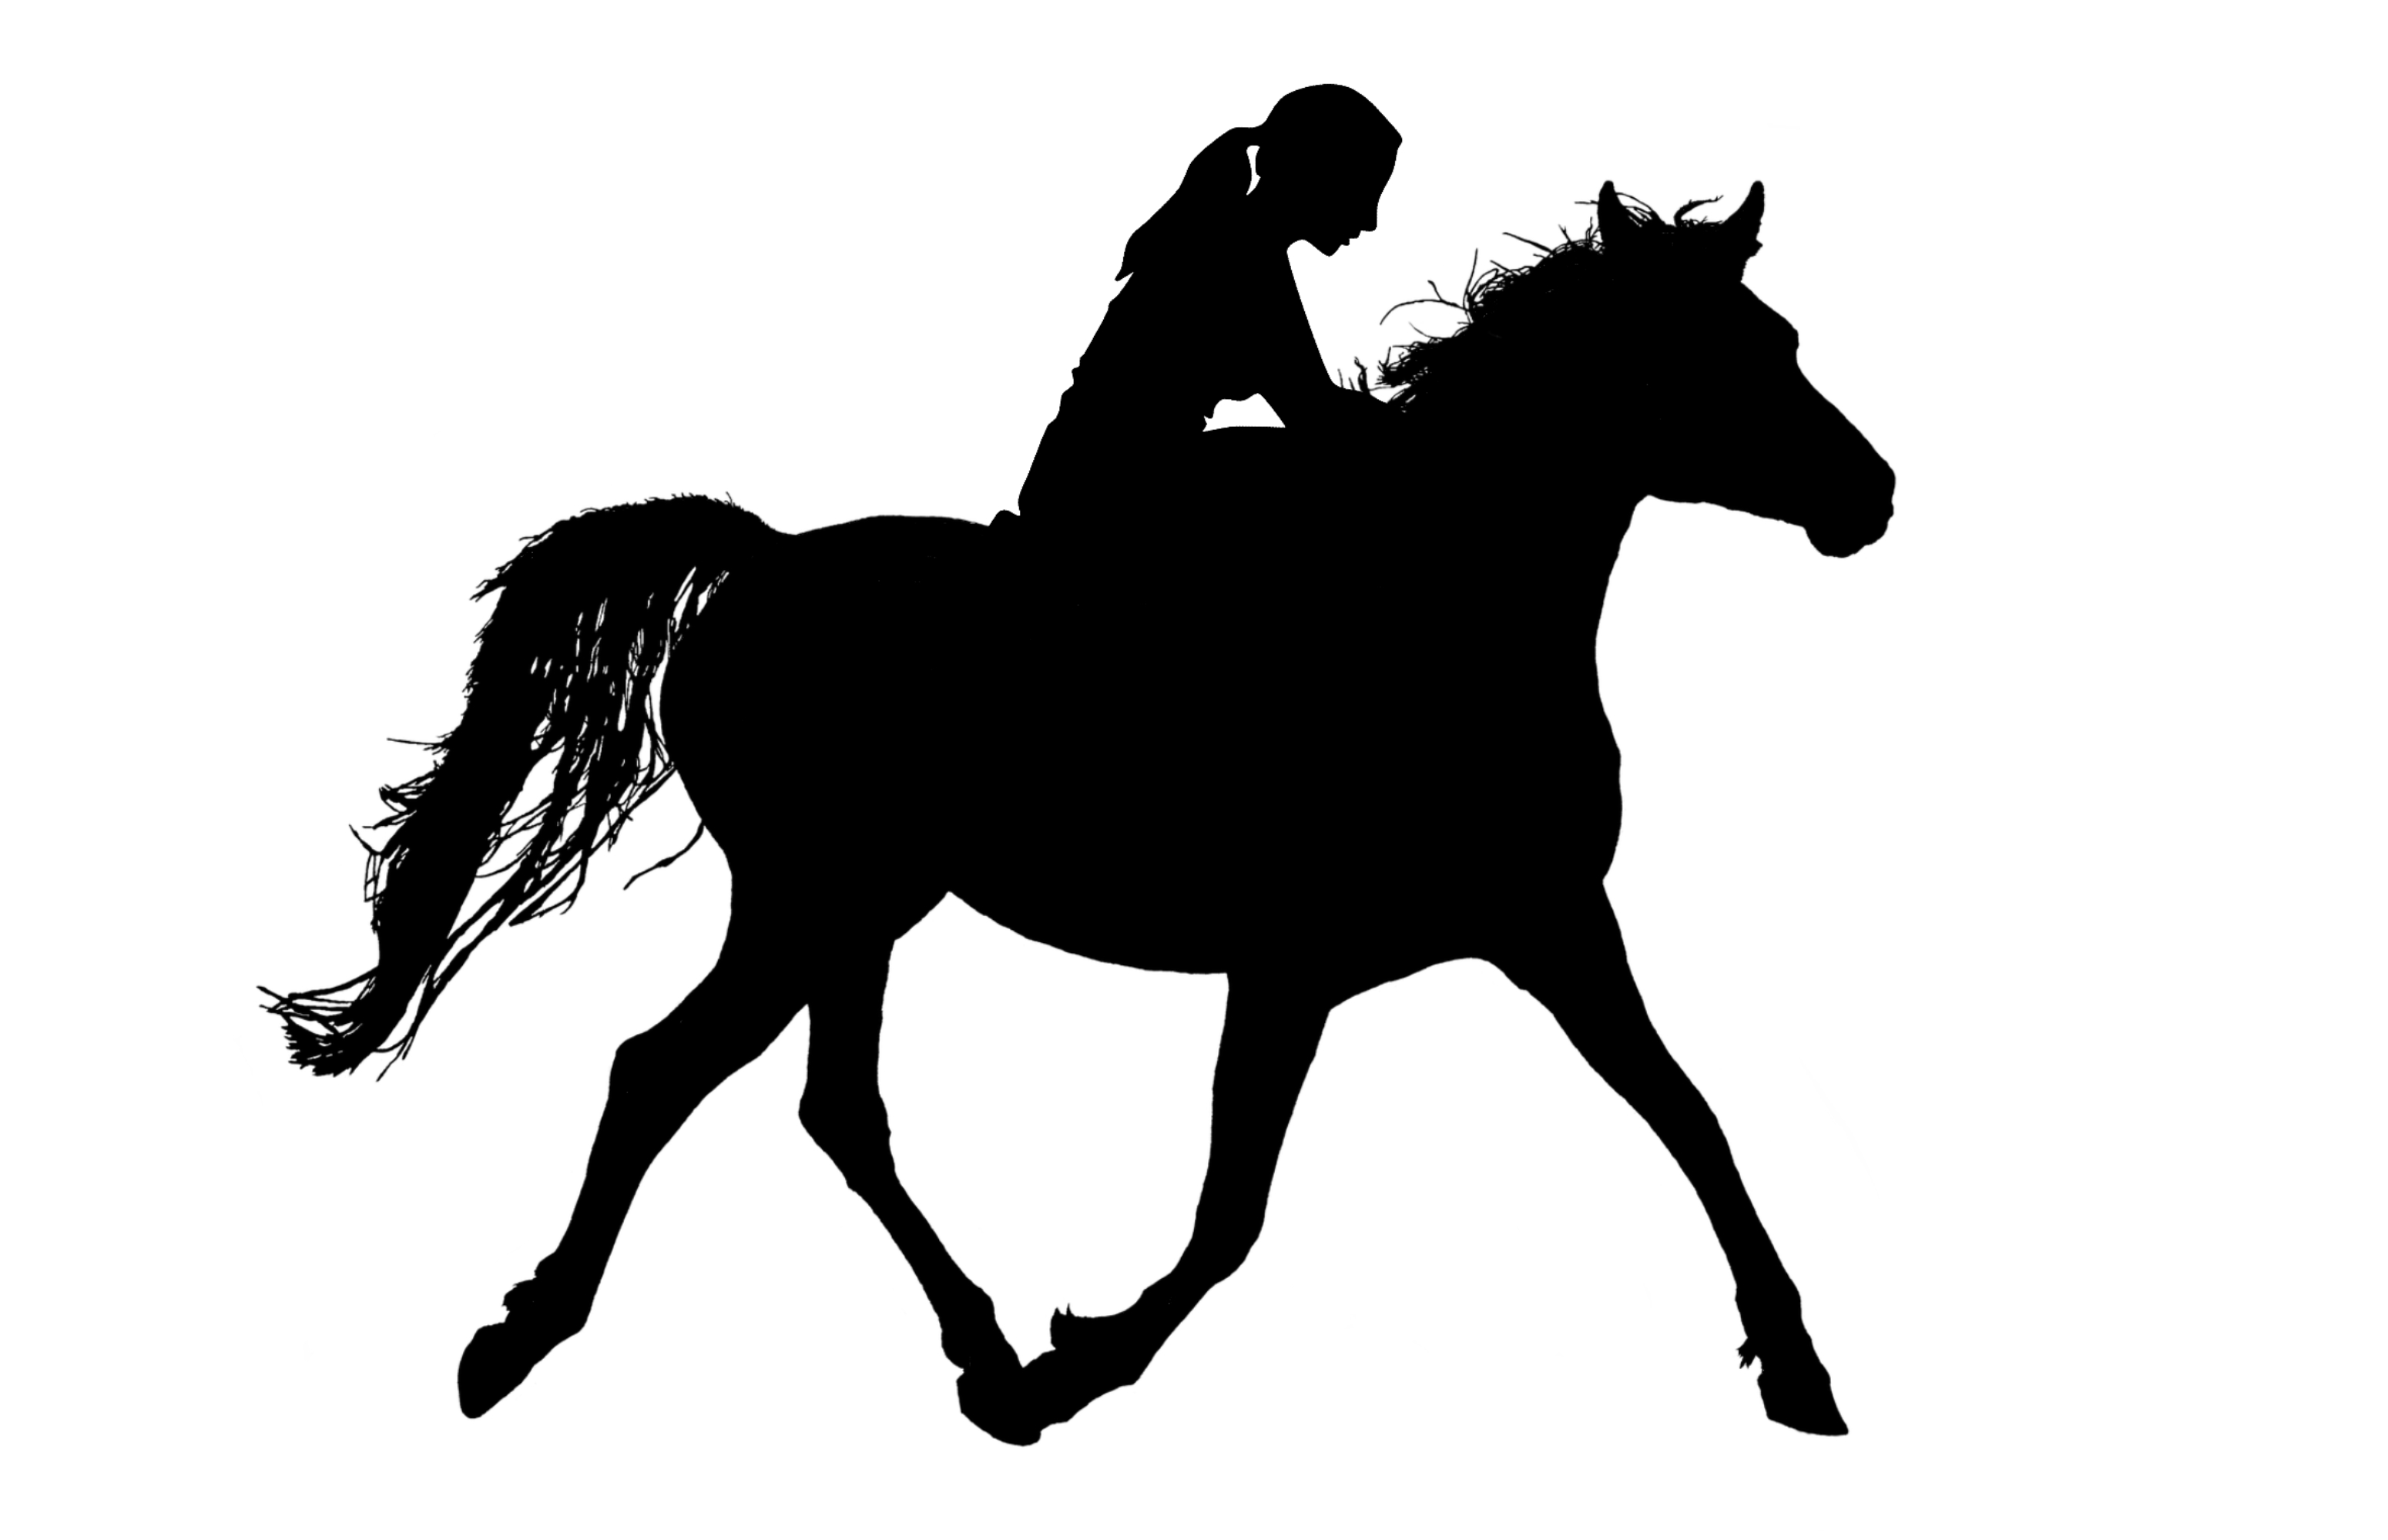
horse, riding, silhouette, ride, stallion, woman, rider, horseback, sport animal, running, competition, girl, freedom, hobby, mammal, bridle, rein, horse supplies, animal sports, mane, halter, mare, saddle, horse trainer, equestrianism, recreation, equestrian sport, horse tack, Riding instructor, English pleasure, pack animal, mustang horse, equitation, jockey, english riding, dressage, western riding, western pleasure, sorrel, illustration